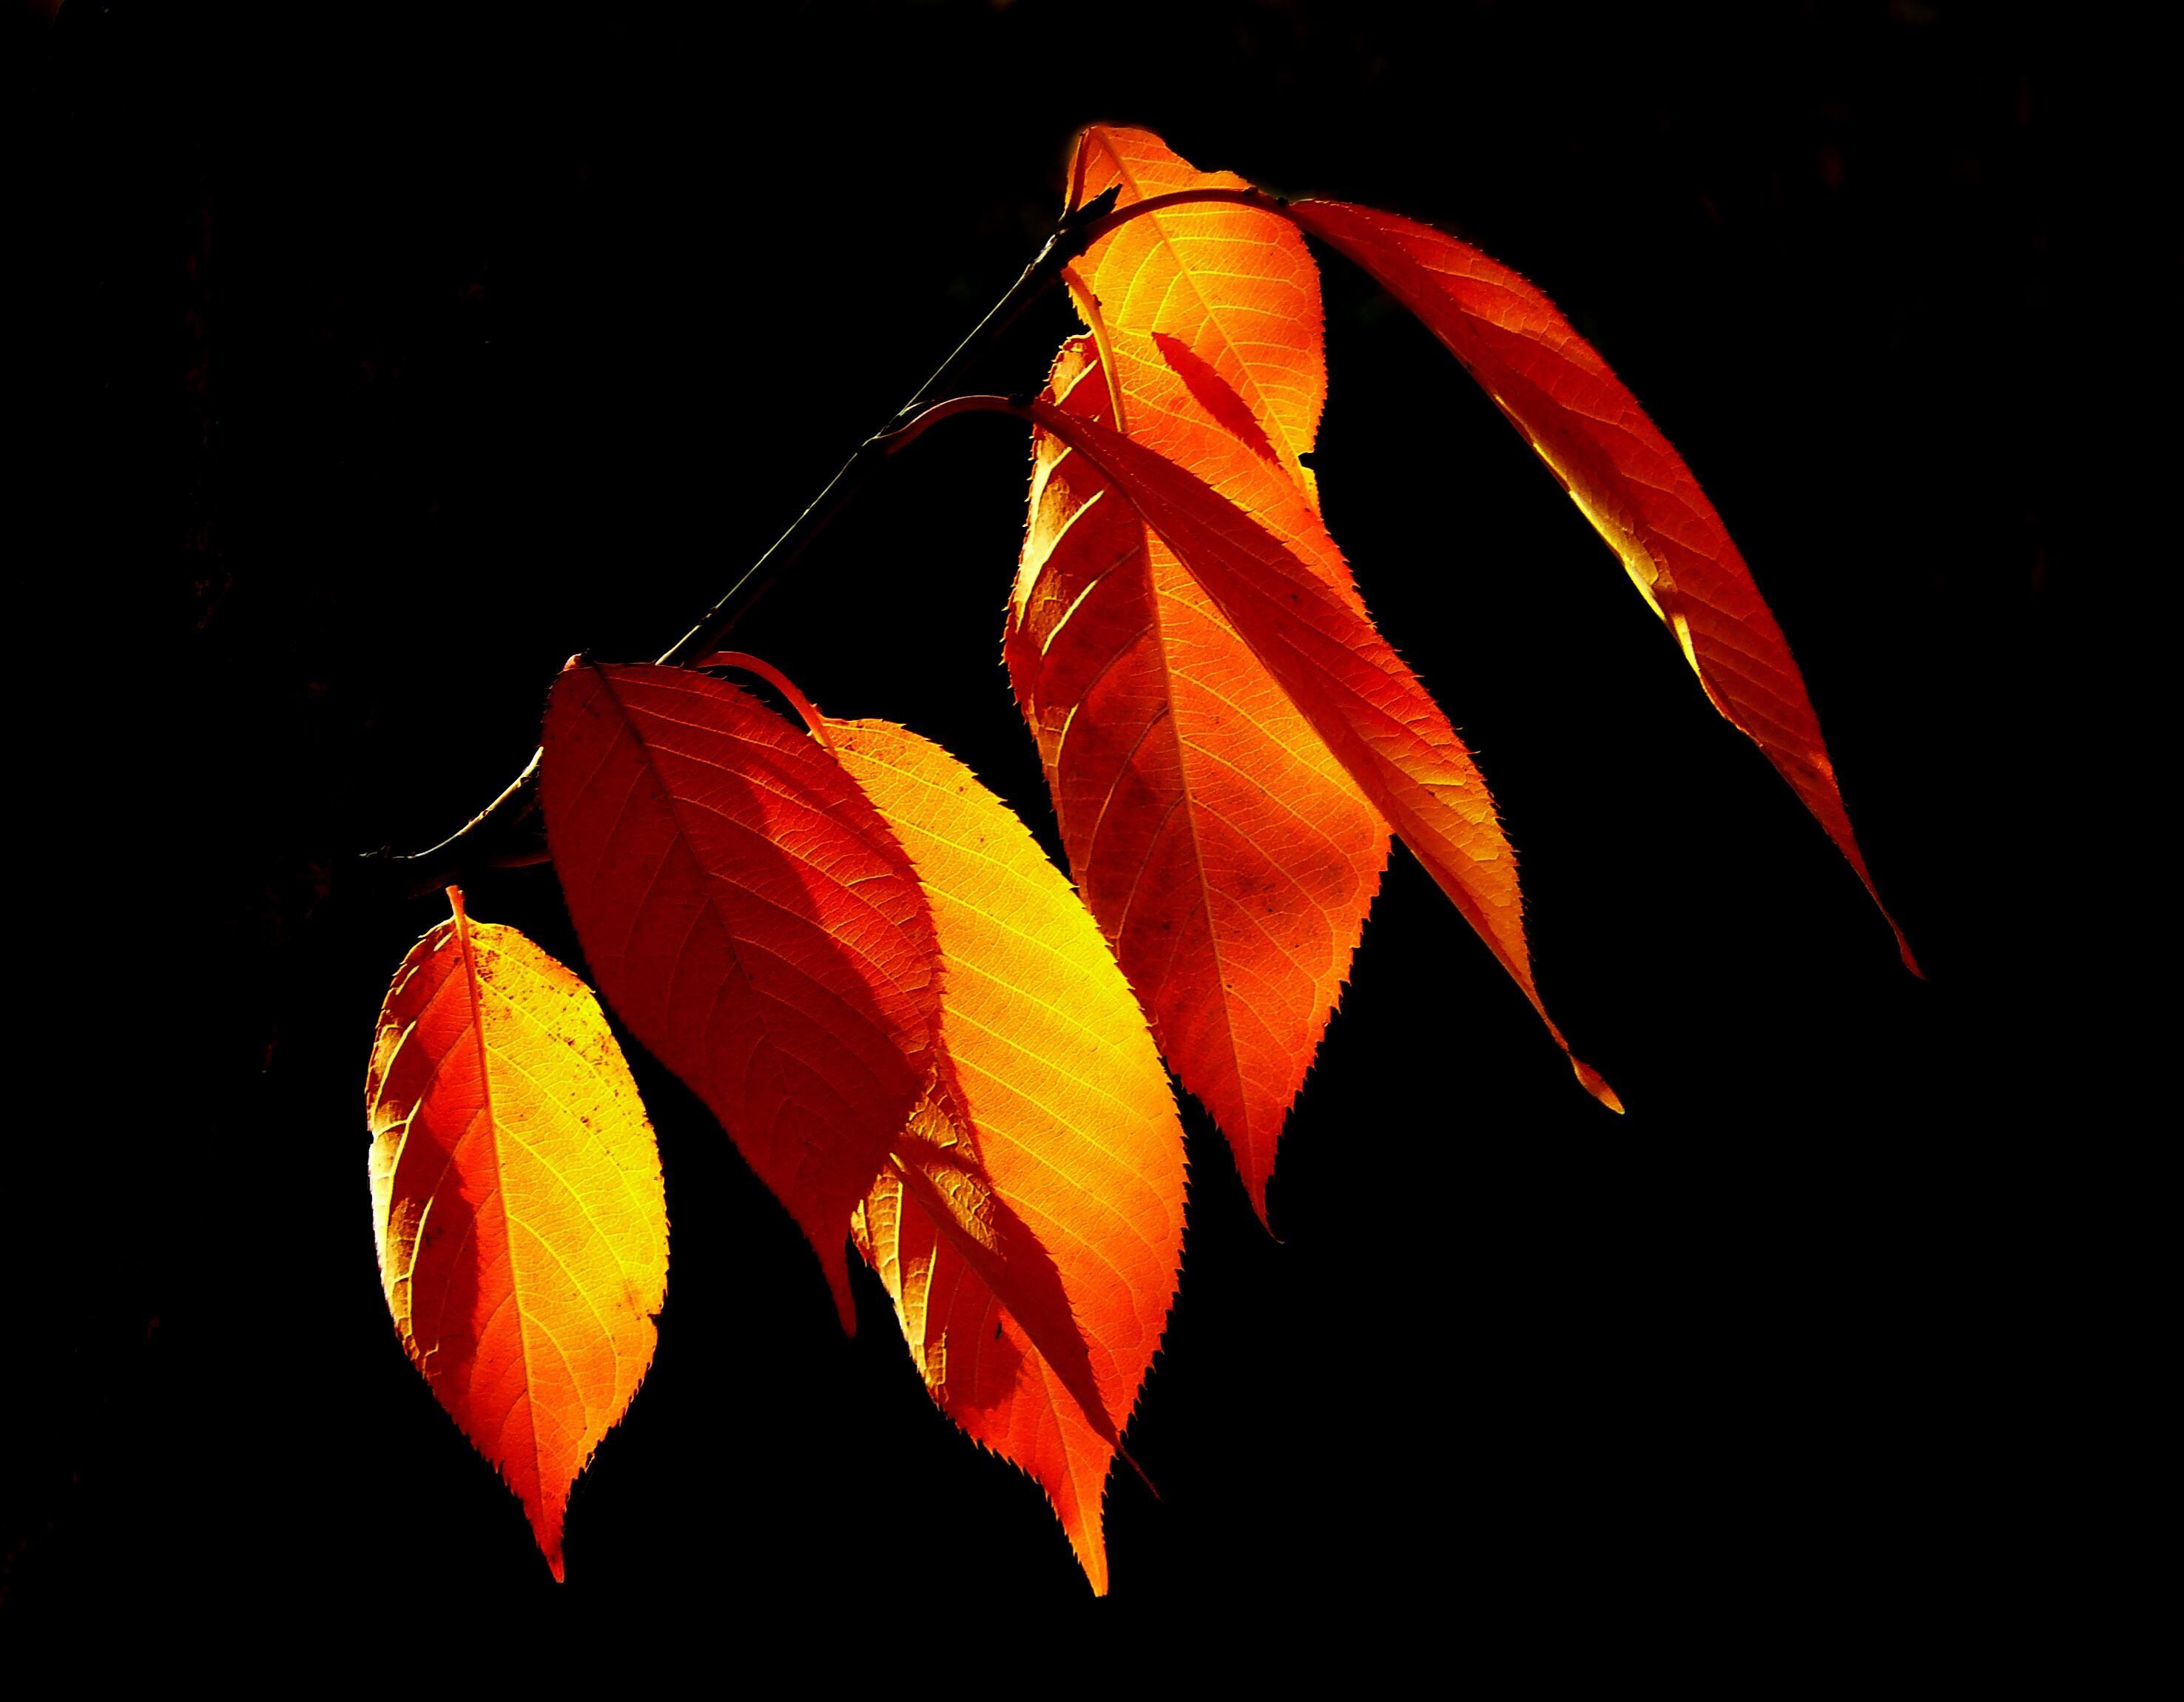
tree, nature, branch, plant, leaf, flower, petal, atmosphere, orange, golden, red, color, autumn, colorful, yellow, flora, close up, emerge, coloring, leaves, gold, eye, bright, organ, october, fall color, fall foliage, fall leaves, golden autumn, autumn colours, leaf coloring, cherry, macro photography, golden october, flowering plant, autumn light, cherry branch, computer wallpaper, land plant, cherry sheet